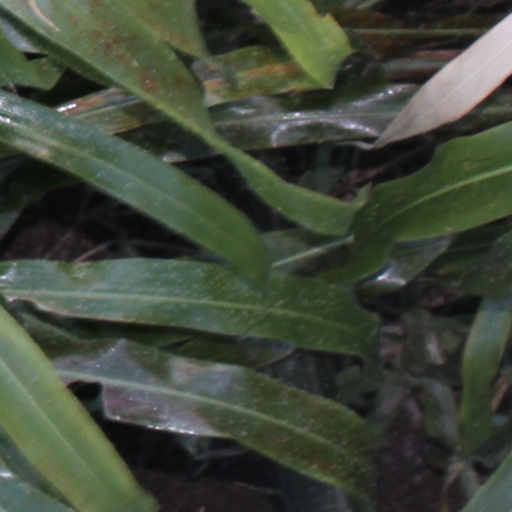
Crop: sorghum